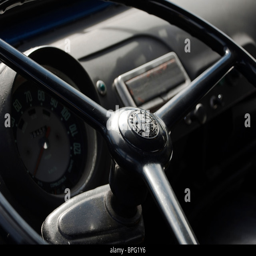
close - up view of a classic car